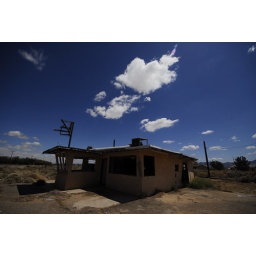
under a blue sky